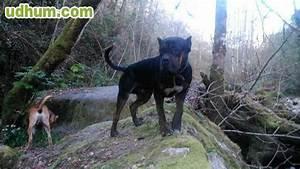
dog